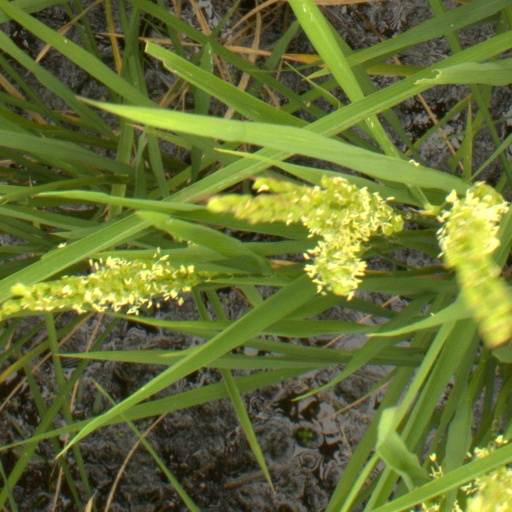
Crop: rice